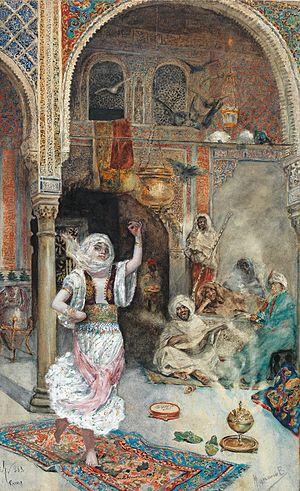
Mariano Baquero, né en 1838 à Aranjuez et mort vers 1890, est un peintre espagnol; surtout connu pour ses scènes orientalistes.